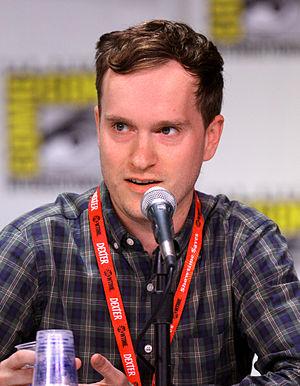
Matt Warburton est un scénariste de télévision américain né en 1978. Il a grandi dans le nord de l'Ohio. Il a un diplôme de l'Université Harvard en neurosciences cognitives.